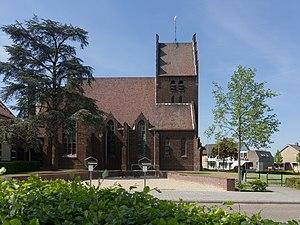
Kronenberg est un village néerlandais situé dans la commune de Horst aan de Maas, dans la province du Limbourg néerlandais. Le 1ᵉʳ janvier 2007, le village comptait 1 210 habitants.